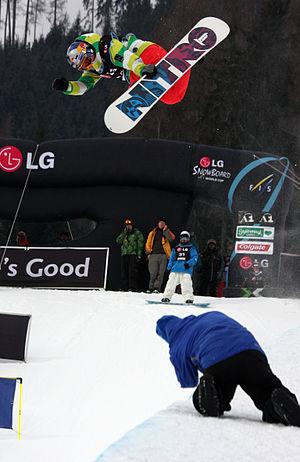
Dimi de Jong, né le 1ᵉʳ septembre 1994 à La Haye, est un snowboardeur néerlandais spécialiste de half-pipe et de slopestyle.